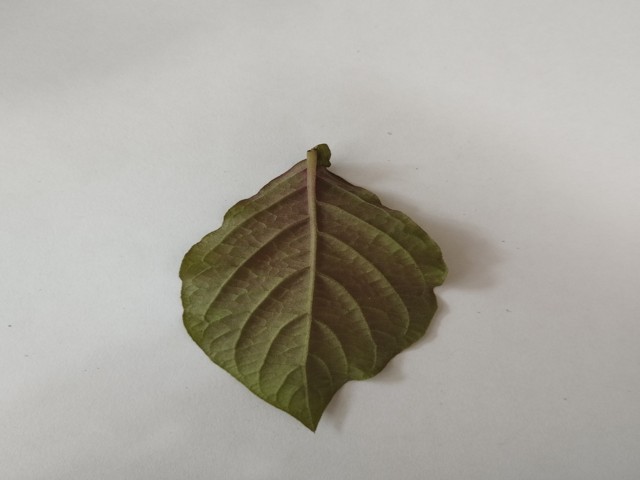
Plant: apang